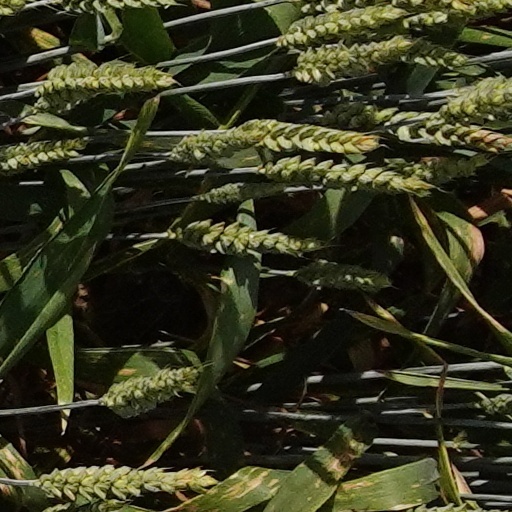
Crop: wheat